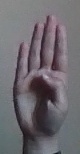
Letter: kaaf